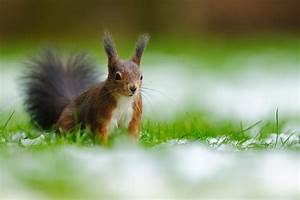
Label: scoiattolo